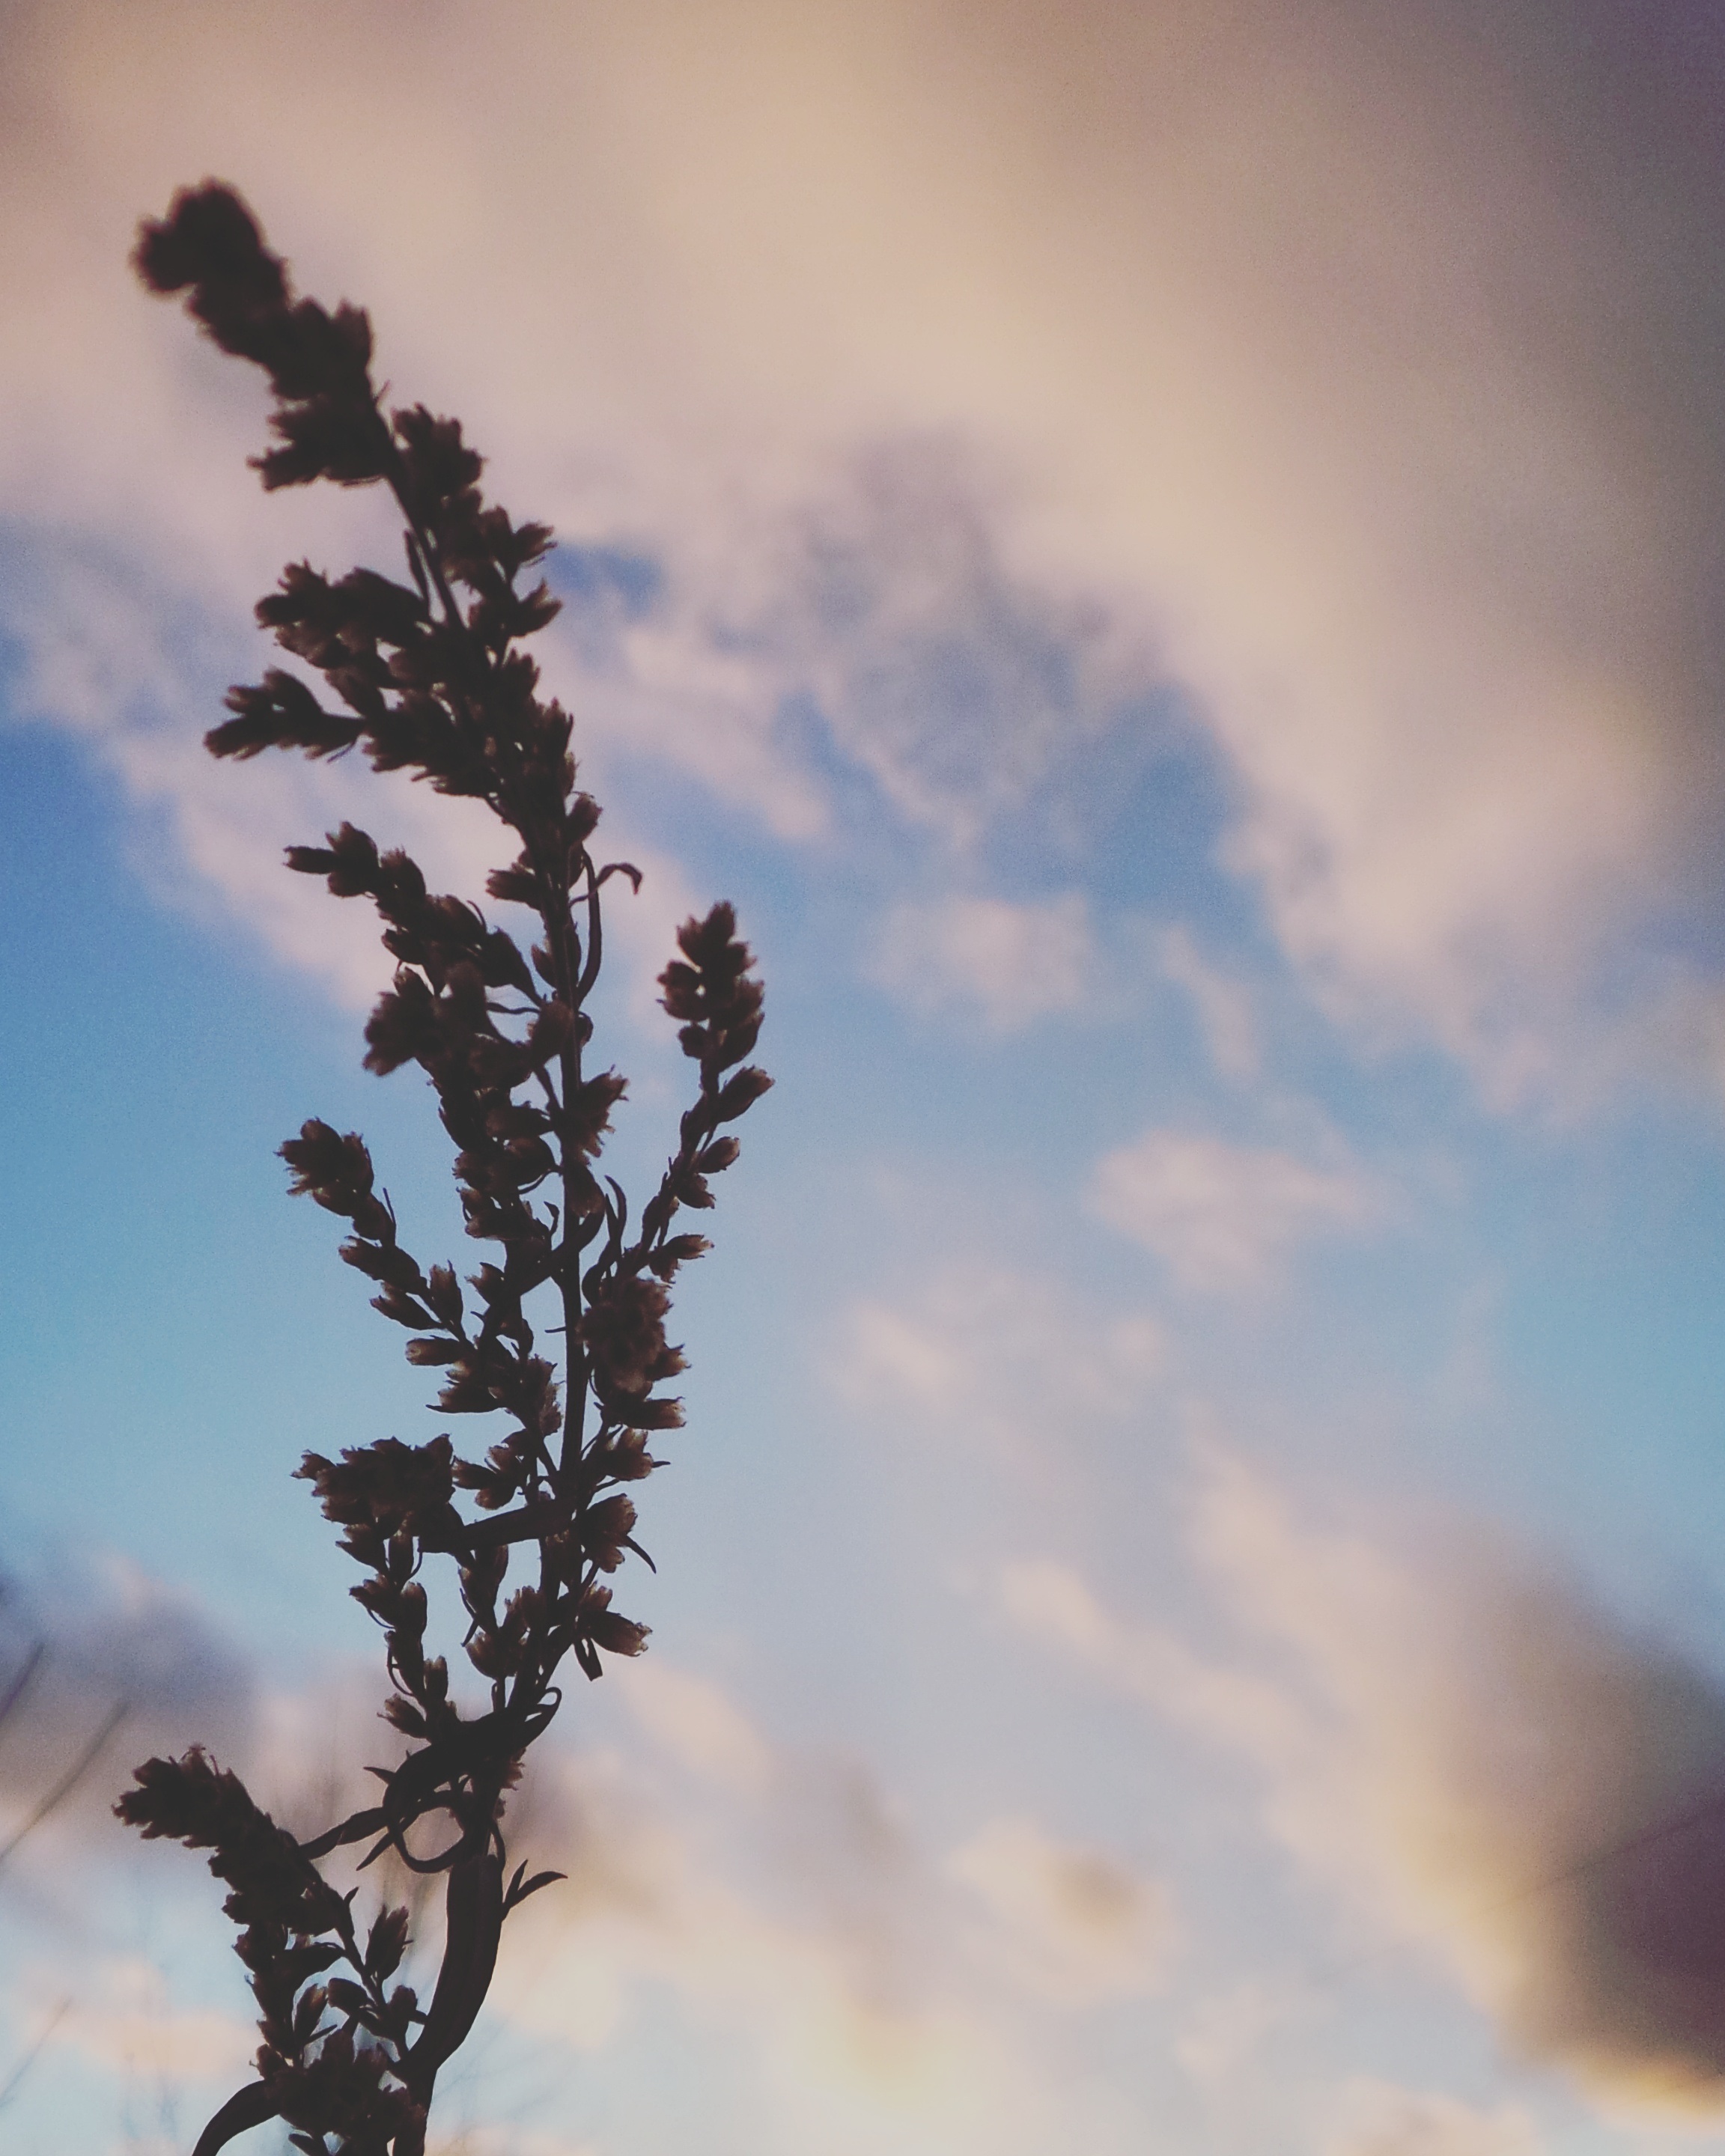
tree, nature, branch, blossom, cloud, plant, sky, sunset, sunlight, morning, leaf, flower, frost, reflection, blue, macro photography, meteorological phenomenon, atmosphere of earth, woody plant